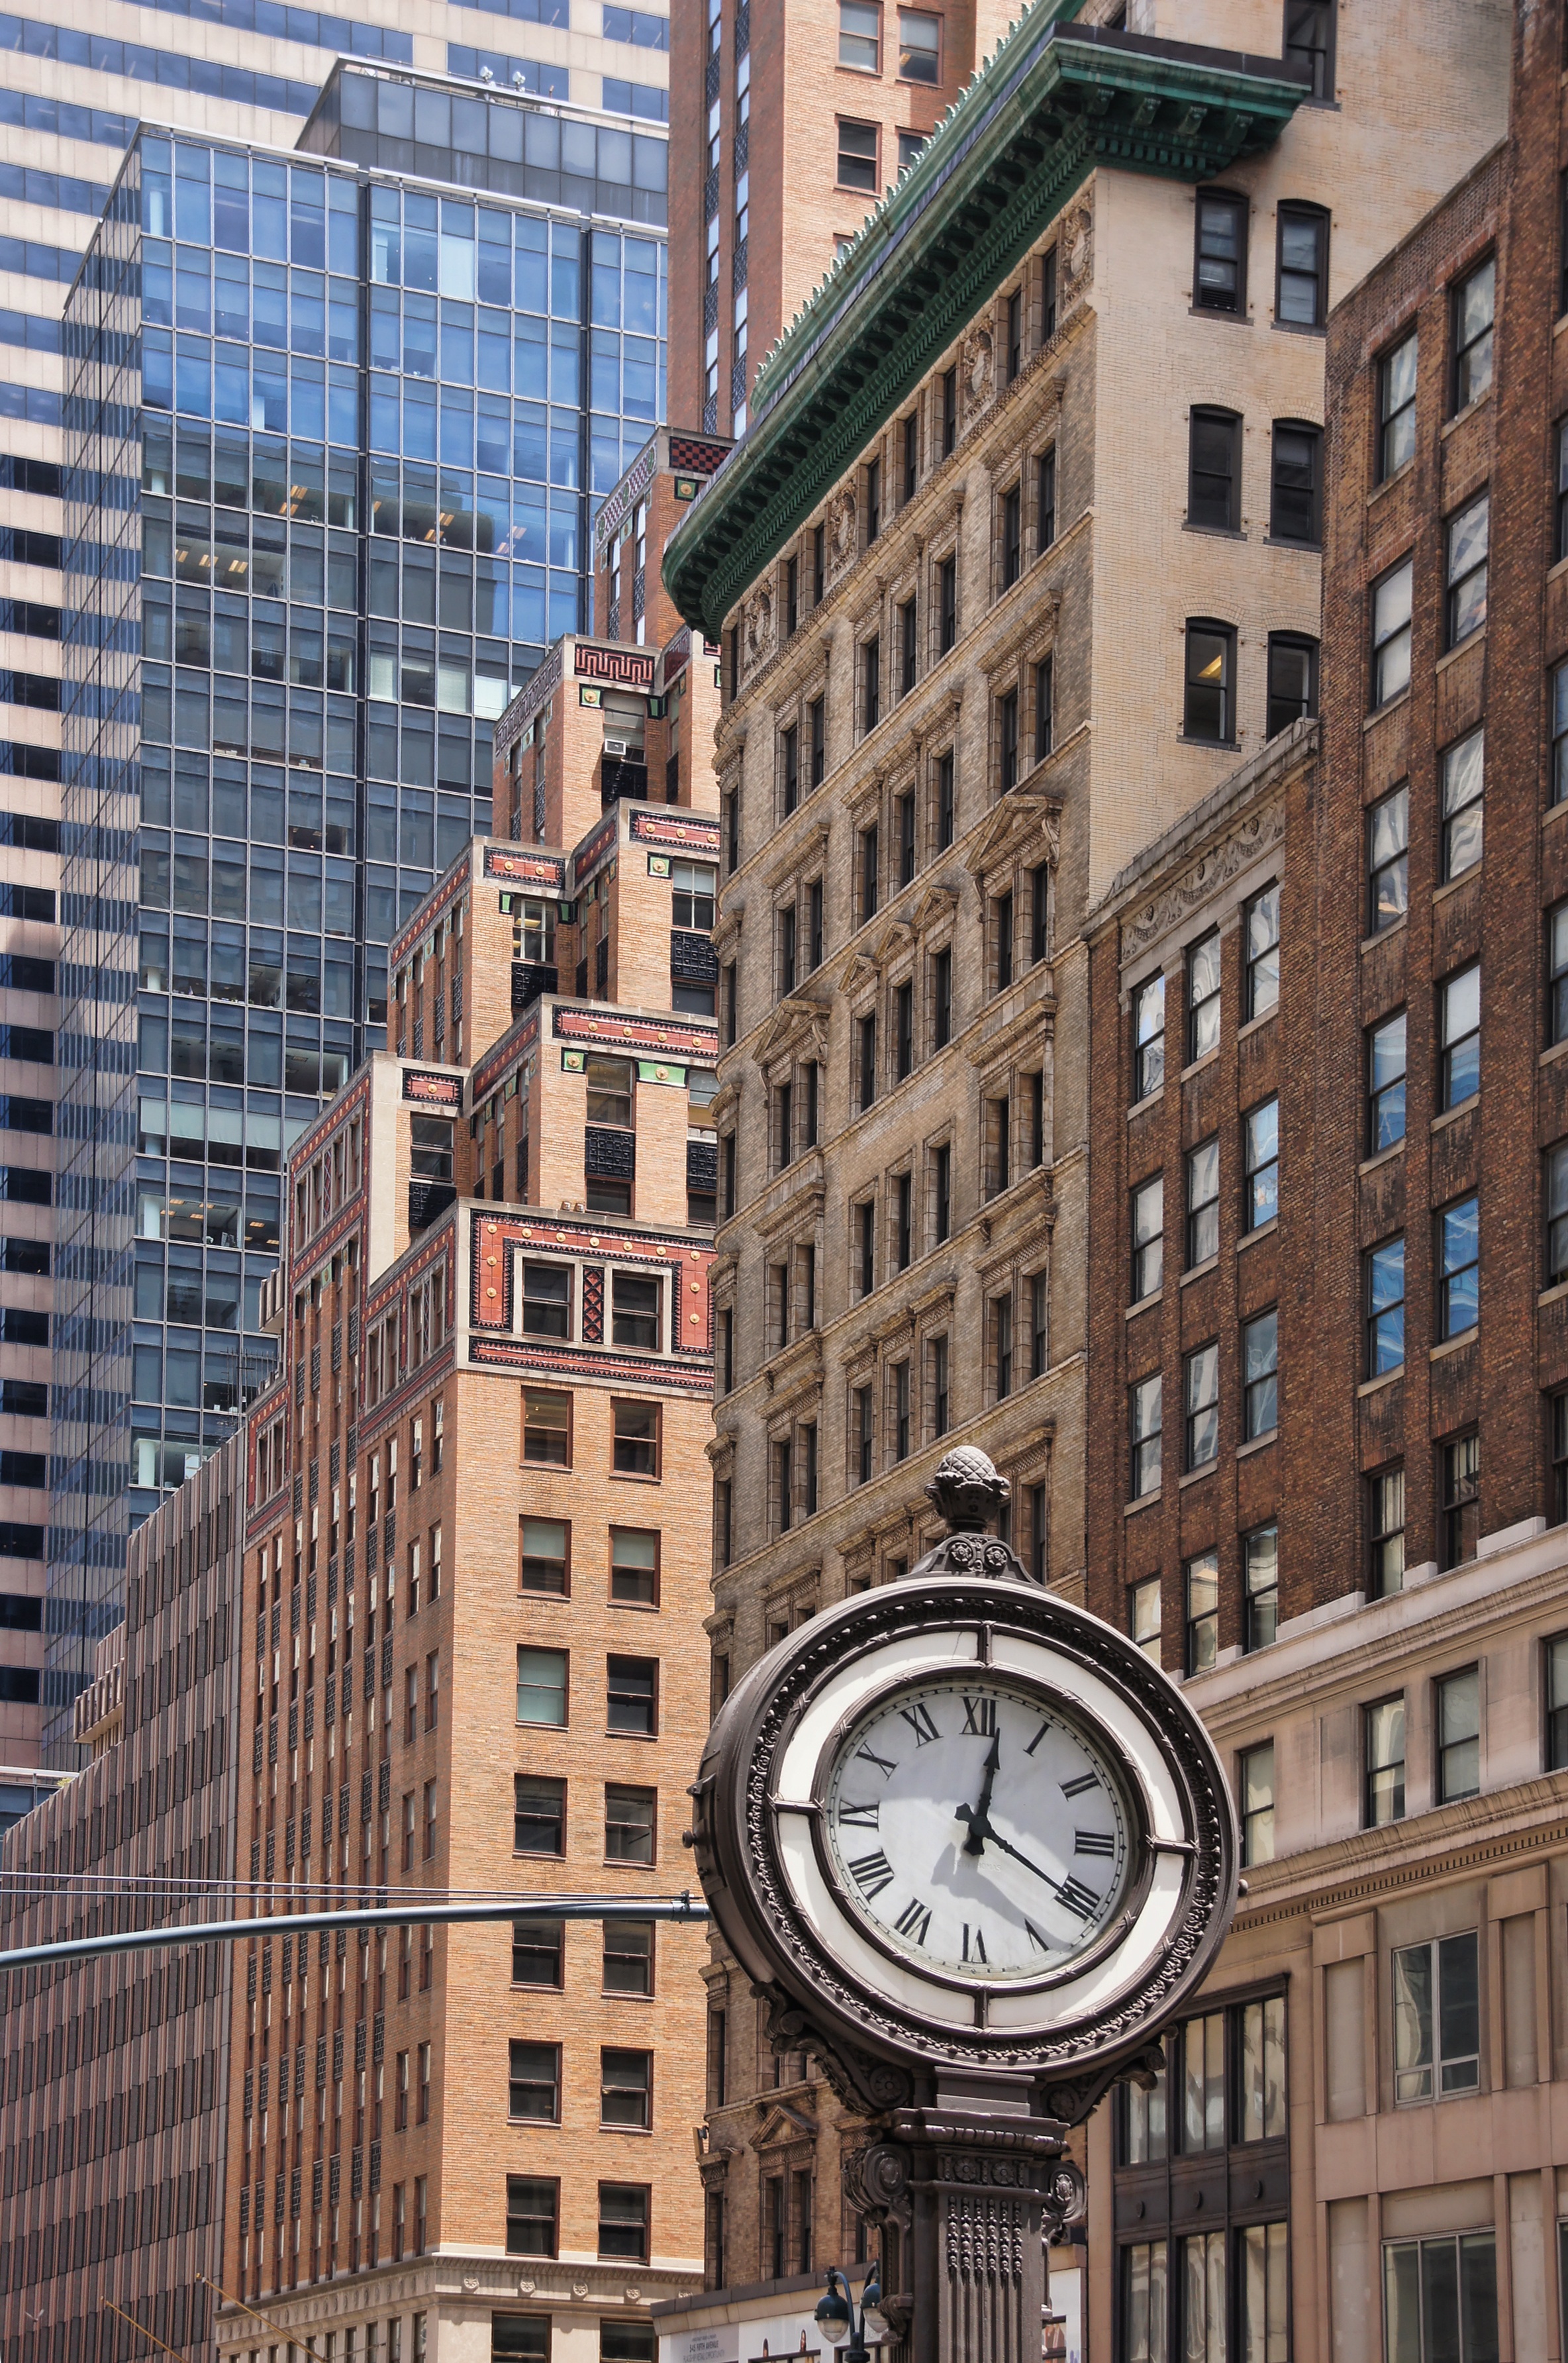
architecture, road, skyline, street, glass, building, city, skyscraper, new york, manhattan, new york city, cityscape, downtown, tower, america, landmark, facade, tower block, metropolis, condominium, neighbourhood, urban area, residential area, human settlement